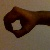
The image shows a hand gesture representing the number 0 in Indian Sign Language.